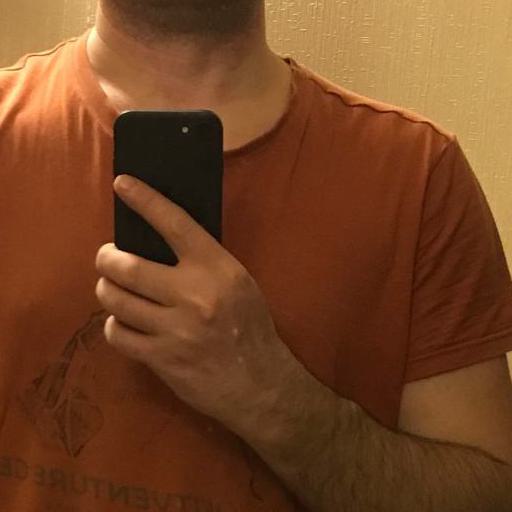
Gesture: no_gesture